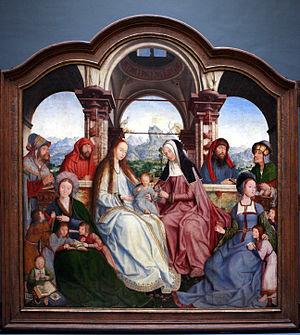
La Sainte Anne trinitaire, parfois appelée sainte-Anne-en-tierce ou Sainte Anne ternaire, désigne le thème iconographique chrétien anciennement appelé Sainte Anne, la Vierge et l'Enfant. Il s'agit d'une image de dévotion associant la grand-mère Anne, la mère Marie et l'Enfant Jésus.